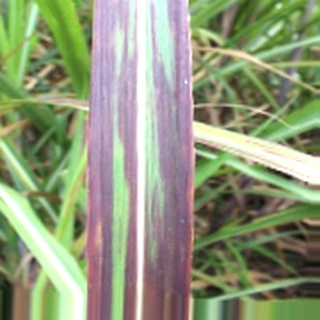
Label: sugarcane_bacterial_blight